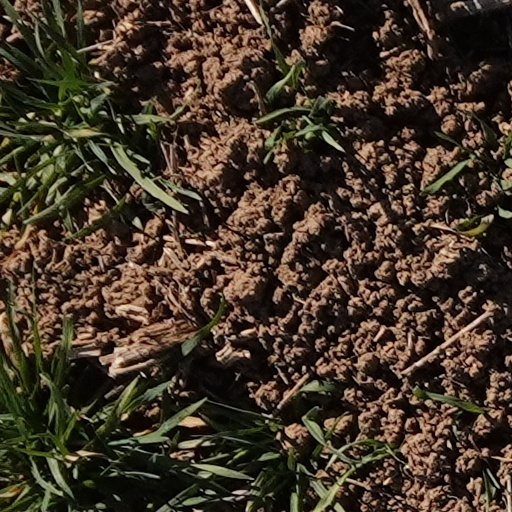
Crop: wheat